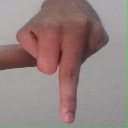
अक्षर: प